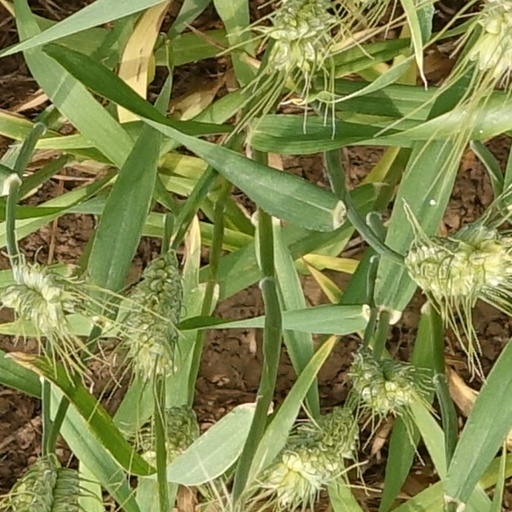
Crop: wheat